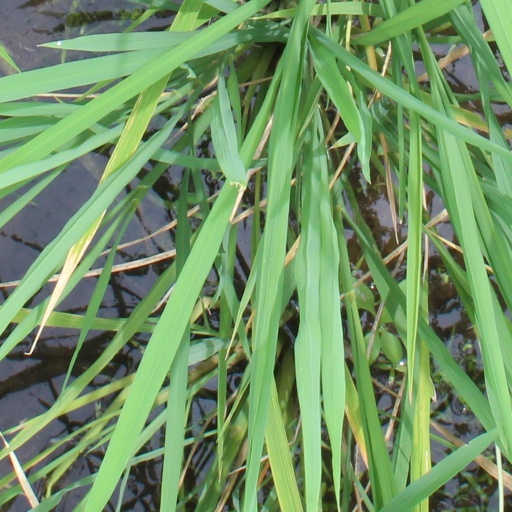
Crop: rice